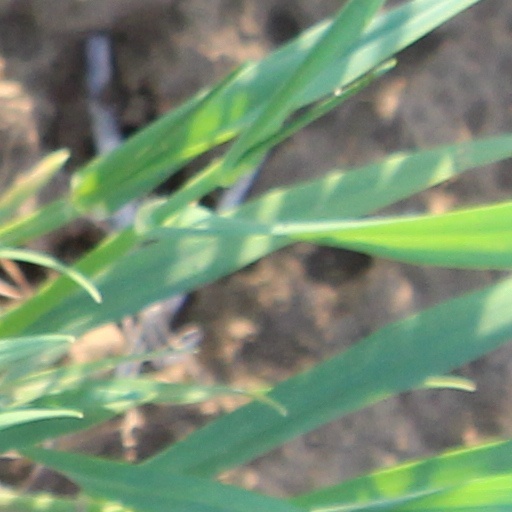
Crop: wheat